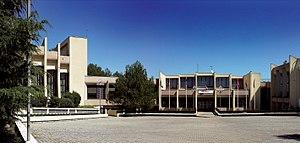
SKEMA Business School est une grande école de commerce française issue de la fusion entre le groupe ESC Lille et le CERAM Business School en 2009. Elle est membre de la conférence des grandes écoles et de la communauté d'universités et établissements Hesam Université.